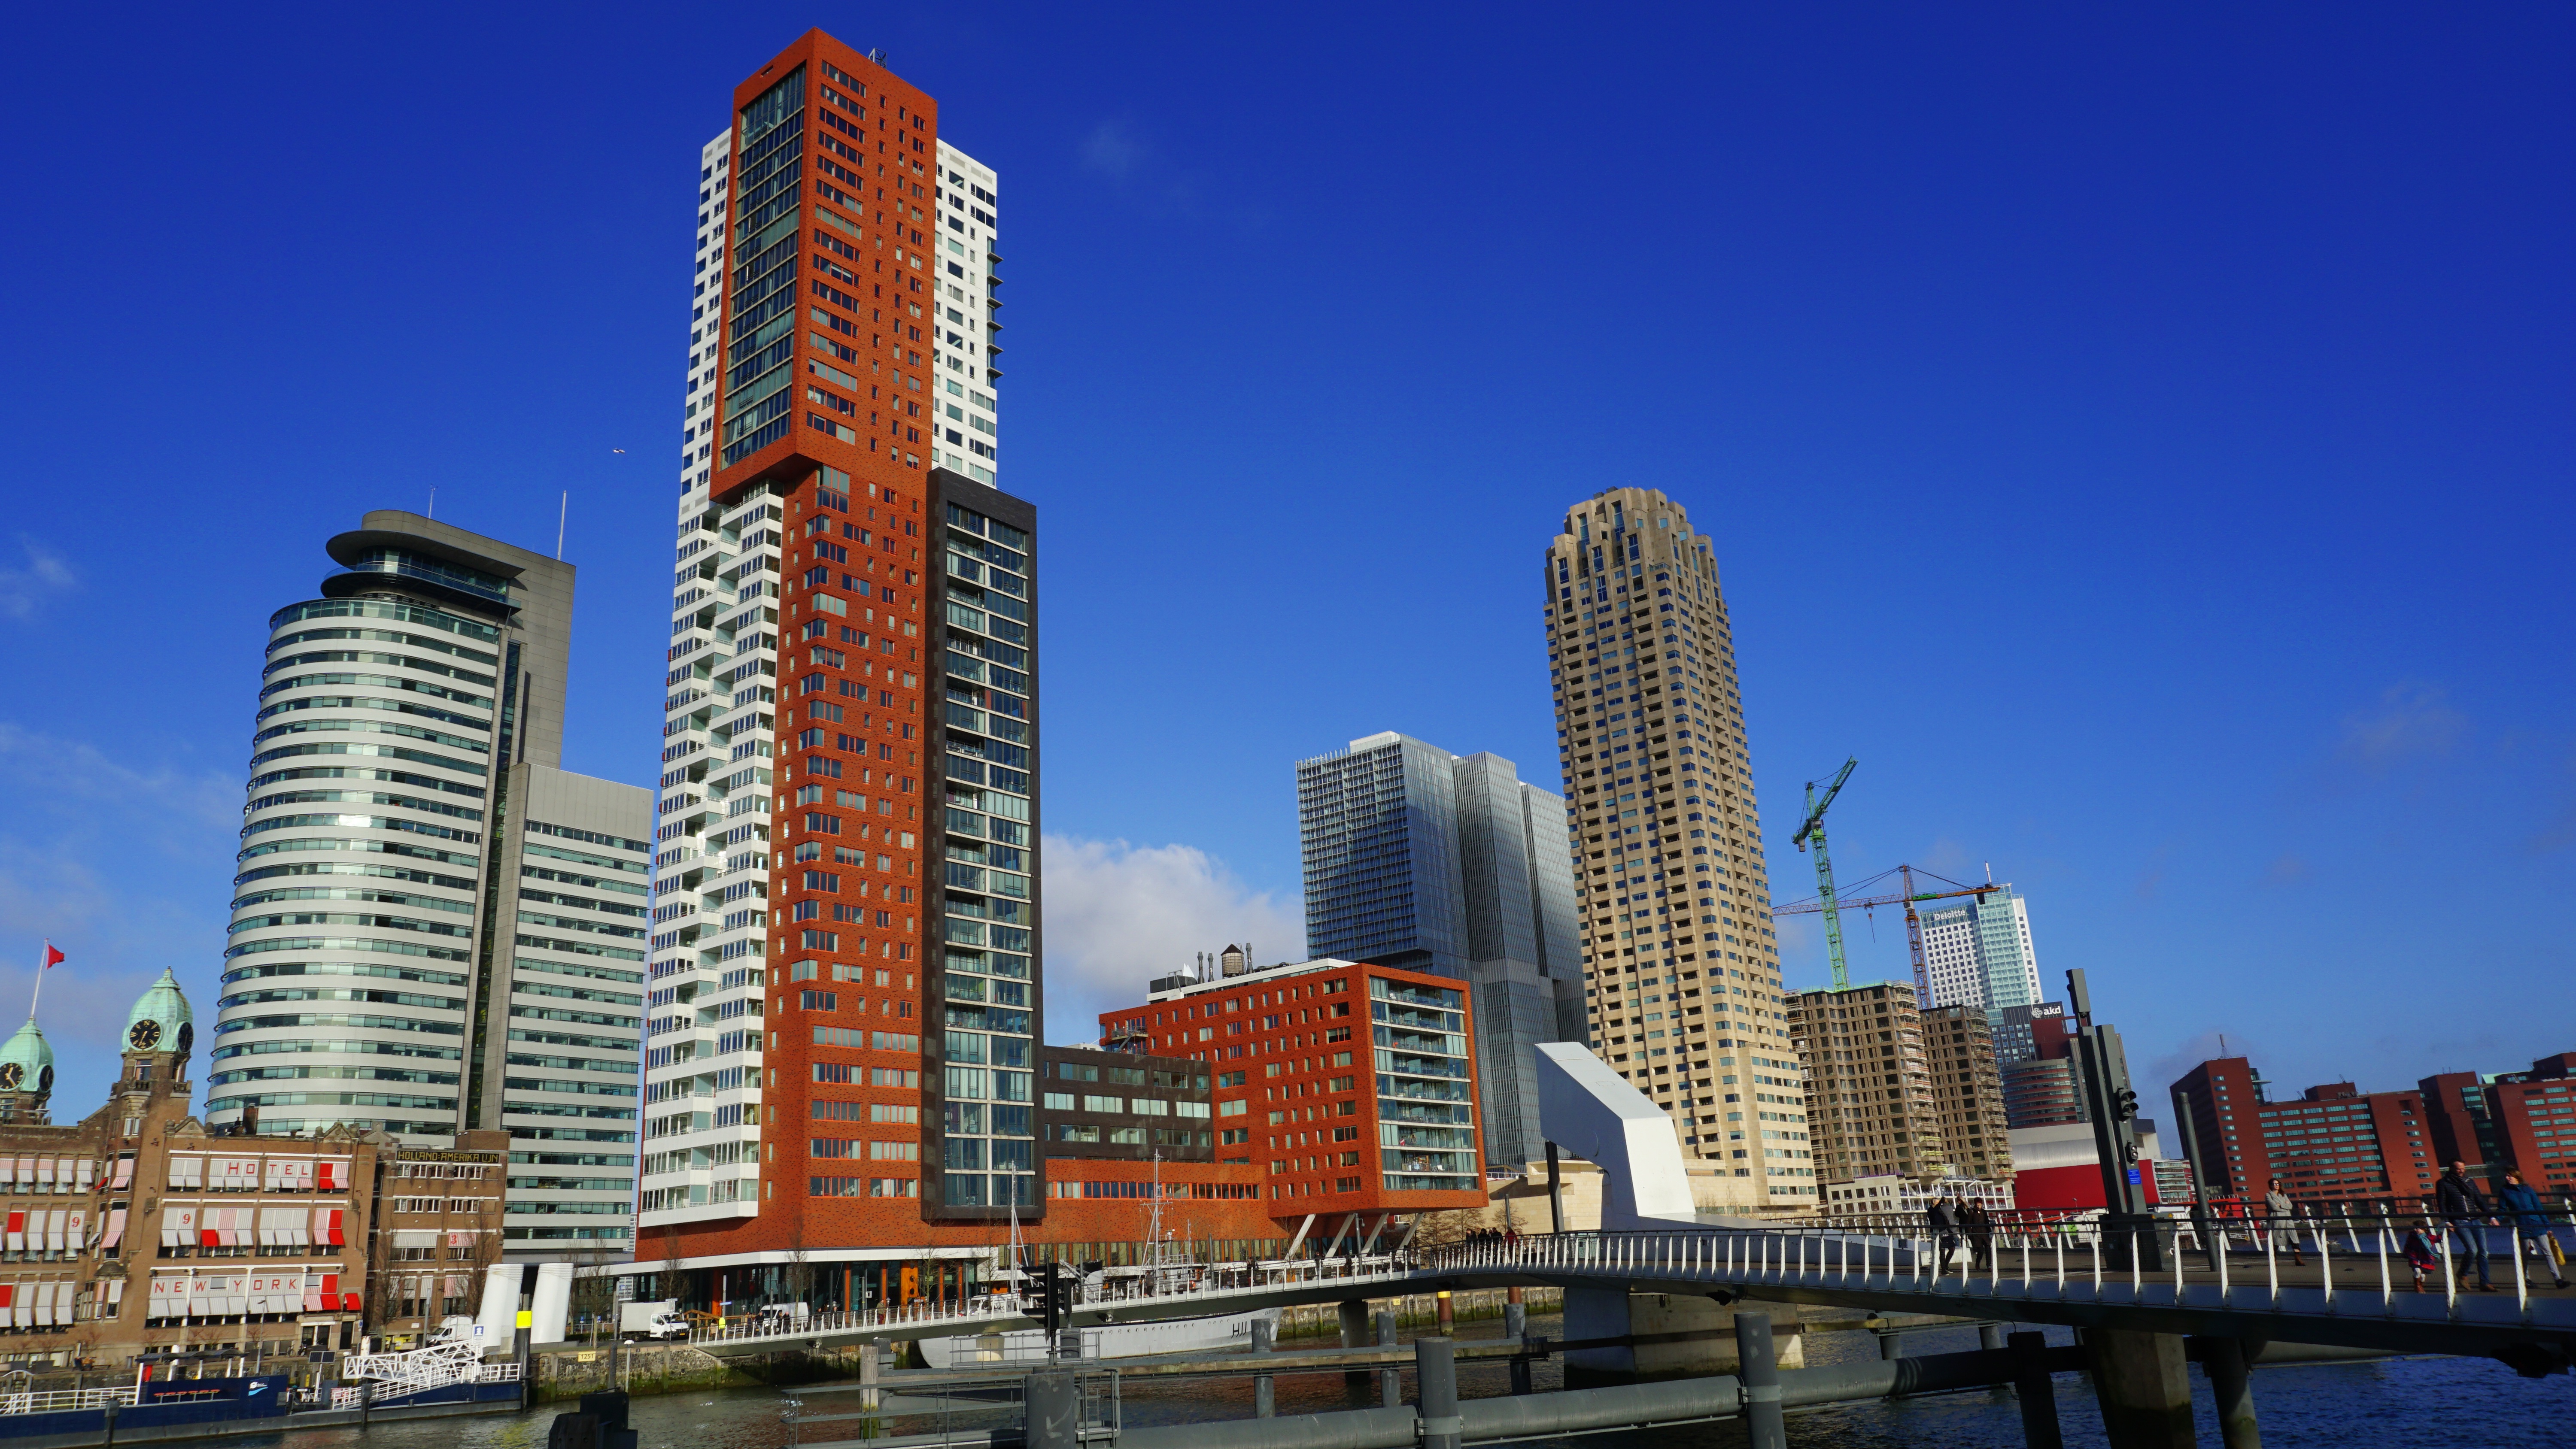
water, architecture, sky, skyline, building, city, skyscraper, cityscape, downtown, daytime, reflection, tower, landmark, tower block, rotterdam, buildings, luxor, metropolis, quay, condominium, real estate, architectonic, urban area, metropolitan area, mixed use, corporate headquarters